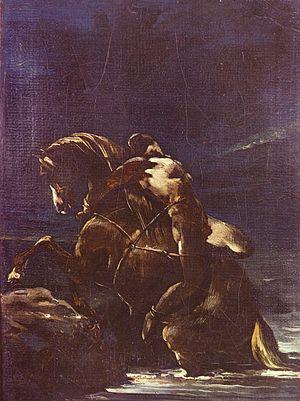
Théodore Géricault, né le 26 septembre 1791 à Rouen et mort le 26 janvier 1824 à Paris, est un peintre, sculpteur, dessinateur et lithographe français.